Wrinkles in Time

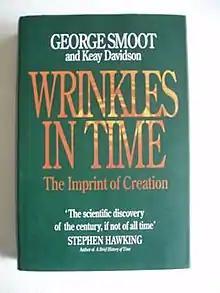
Hardcover edition

Wrinkles in Time is a book on cosmology by the Nobel laureate physicist George Smoot and Keay Davidson, a science writer for the "San Francisco Examiner". It was published in 1994 by William Morrow in hardback.